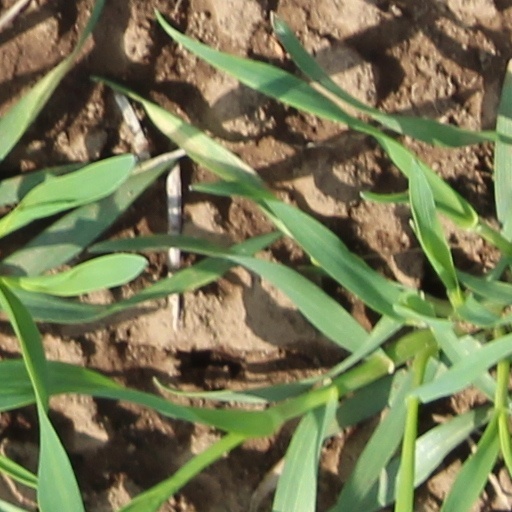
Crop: wheat